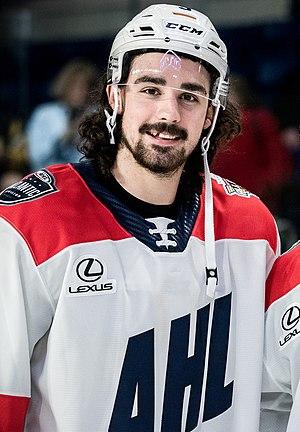
Trevor Carrick est un joueur professionnel canadien de hockey sur glace évoluant à la position de défenseur.